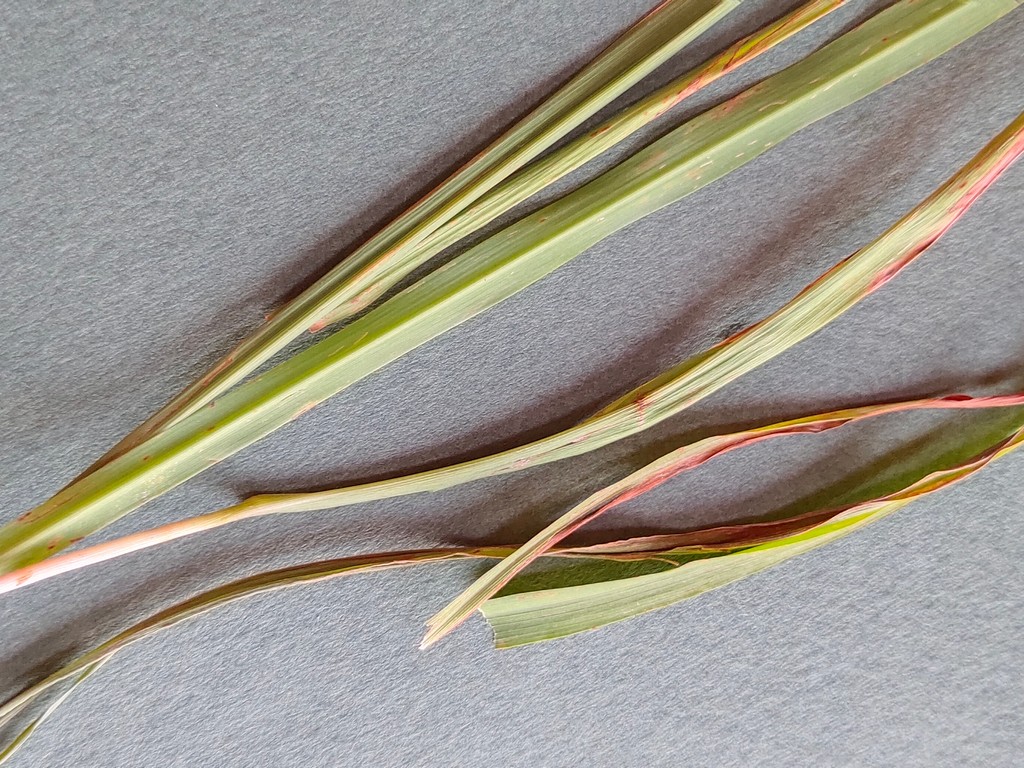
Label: Unhealthy